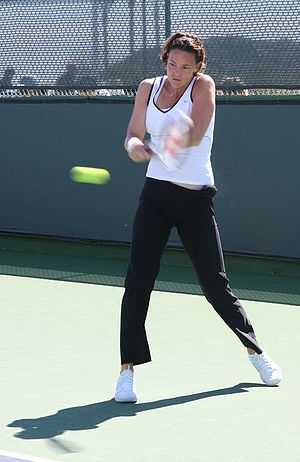
Lindsay Davenport
Lindsay Davenport er en amerikansk tennisspiller som i slutningen af 1990'erne toppede verdensranglisten. Blandt hendes titler kan nævnes: en Australian Open, en Wimbledon og en US Open.